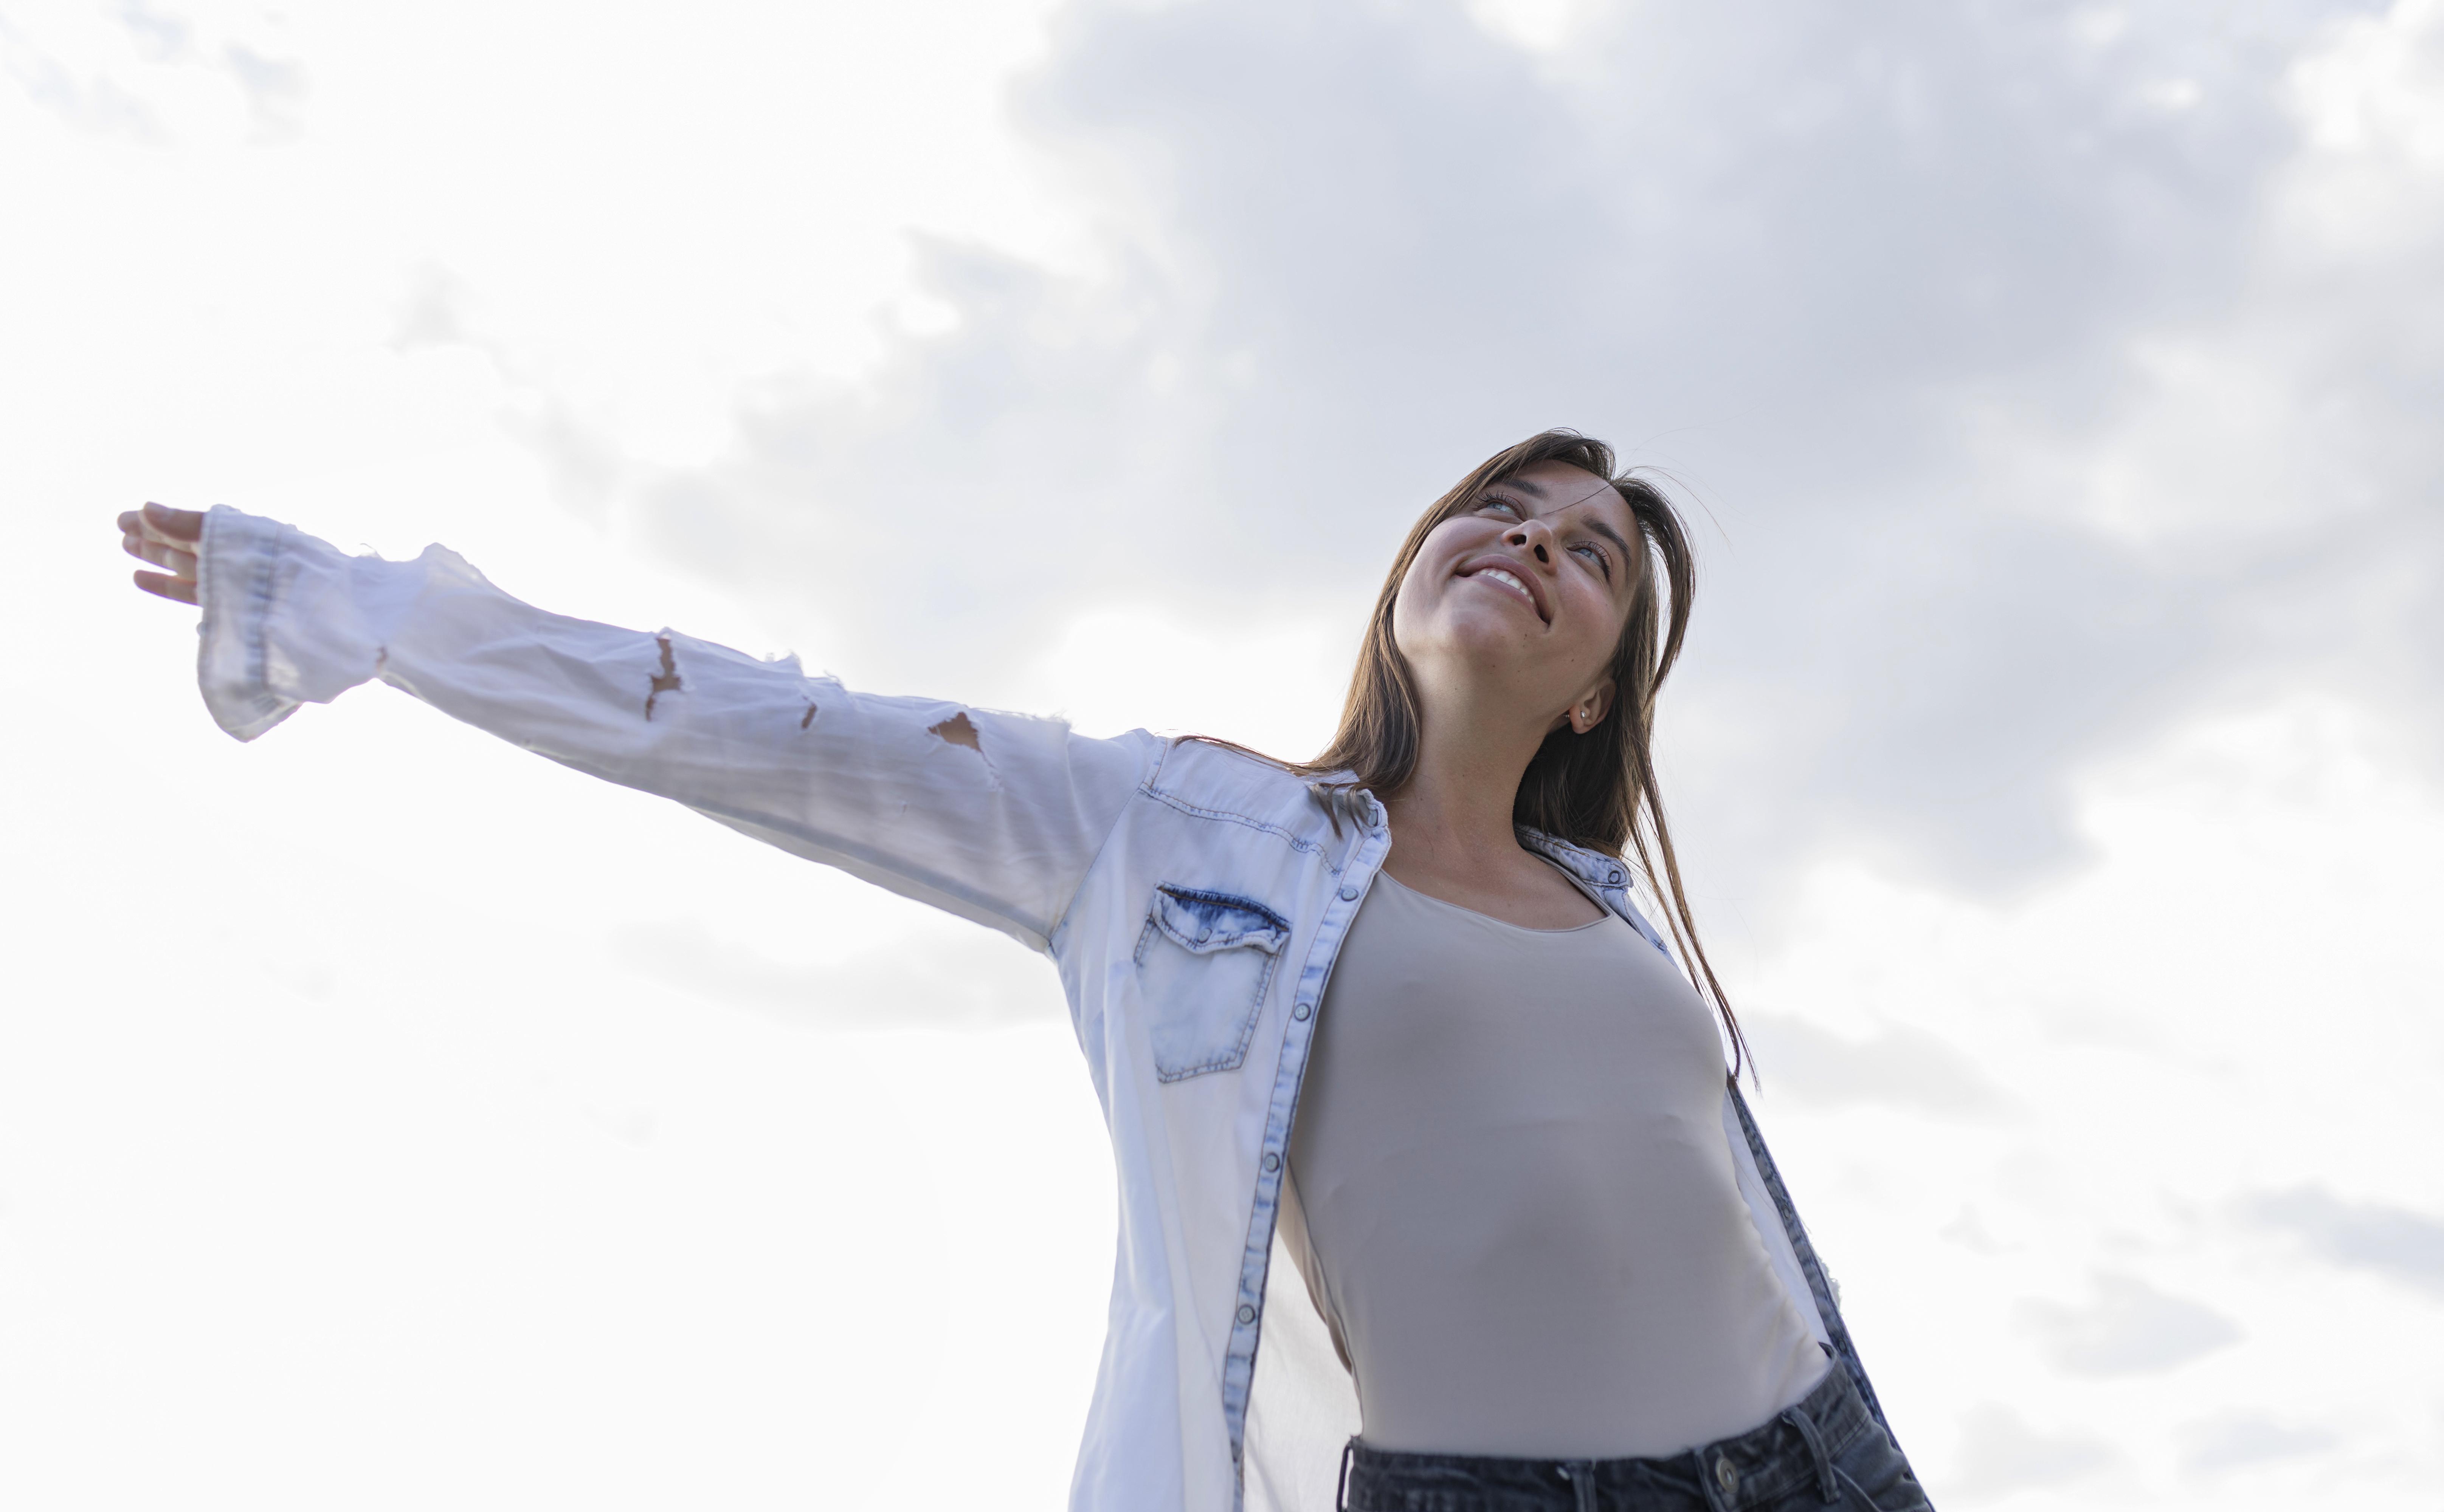
women, model, people, girl, photography, white, blue, shoulder, arm, sky, joint, happy, photo shoot, human body, gesture, smile, hand, outerwear, neck, long hair, muscle, cloud, jeans, cheering, top, sleeve